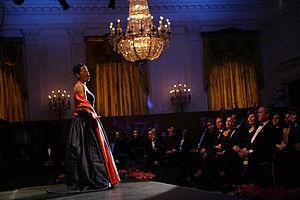
Harolyn Blackwell née le 23 novembre 1955 est une cantatrice américaine. Elle a tenu le rôle de Francisca dans la reprise de la comédie musicaleWest Side Story en 1980 à Broadway.